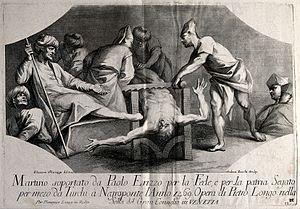
Les Erizzo sont une famille patricienne de Venise, originaire d'Istrie, qui émigra vers Venise au IXᵉ siècle ou au Xᵉ siècle. La famille obtint le droit de bourgeoisie et demeura dans le Maggior Consiglio après la serrata de 1297, avec Andrea, fils de Giovanni et procurateur di Comun et fondateur de la branche de San Martino et Marco de San Barnaba, frère de Giovanni.